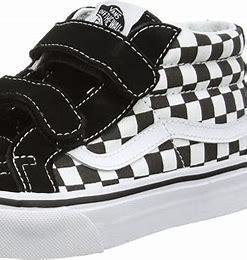
Brand: Vans
Model: SK8 Mid